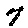
Label: 7